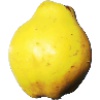
Label: Quince 1